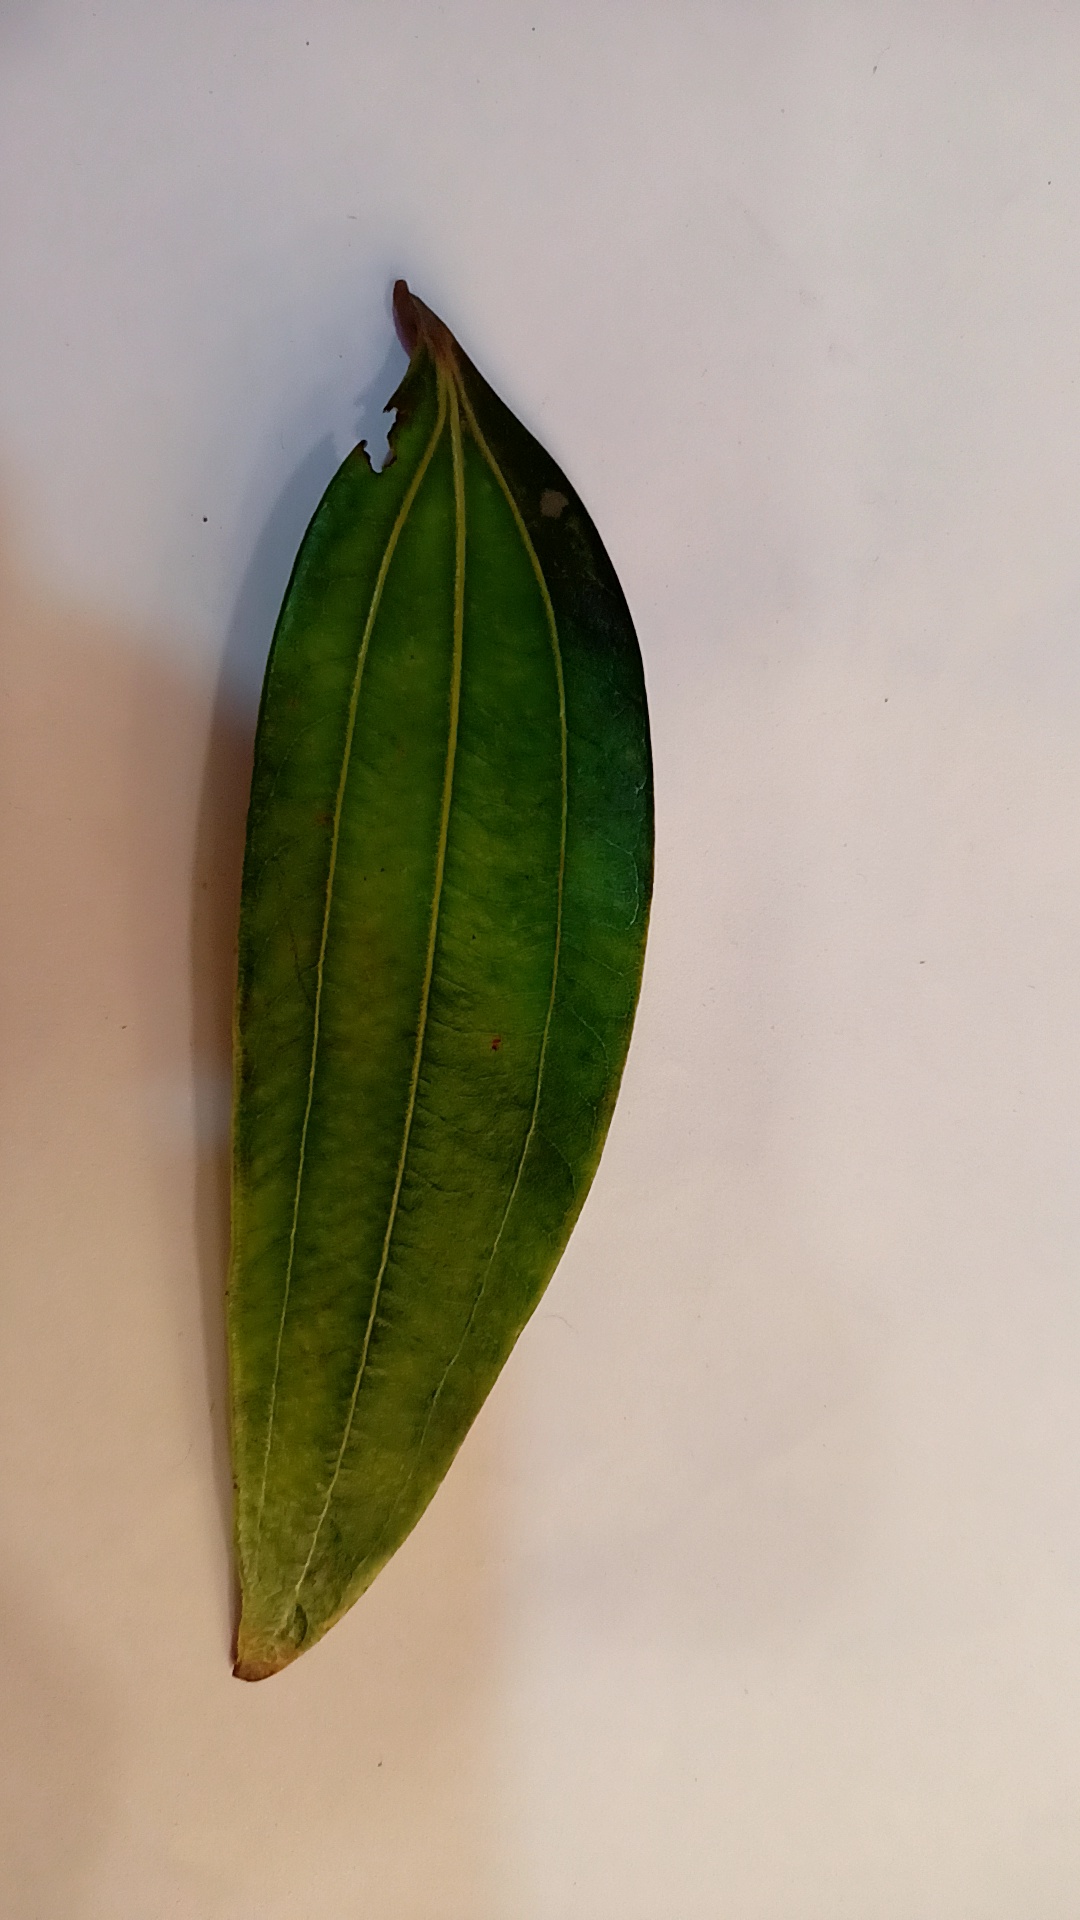
Label: Disease